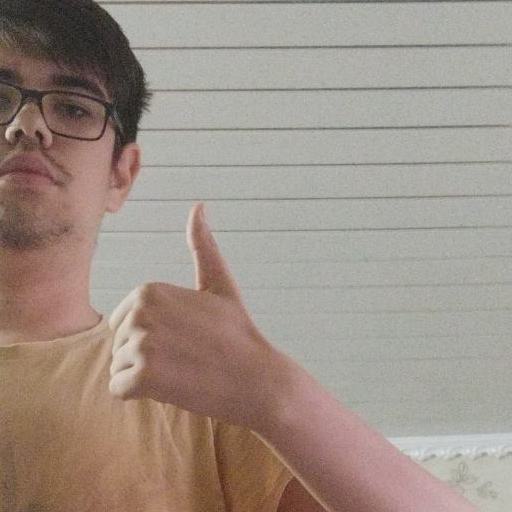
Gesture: like